Nansi Lake

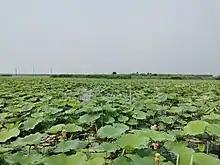
Weishan Lake

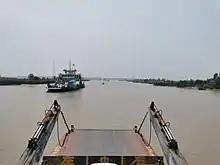
Ferries in Weishan Lake

Nansi Lake, or Weishan Lake, administrated by Weishan County and located in Shandong Province in China, is the largest freshwater lake in the north of the country. It consists of four connected lakes: Weishan, Zhaoyang, Nanyang, Dushan. It is 120 km long and 1266 square km in area.